Dessauer Ufer

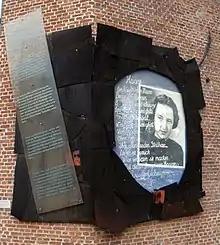
The Mural for the women from Dessauer Ufer

The warehouse in which the camp was located has been under historic preservation since 1998 because it represents a "historic type of warehouses outside the "Speicherstadt" featuring the brick architecture typical at the time". Moreover, the building has not changed much since 1945 and traces of the inmates' presence are still visible inside, making the warehouse "an important witness" of Nazi period activities in the port.